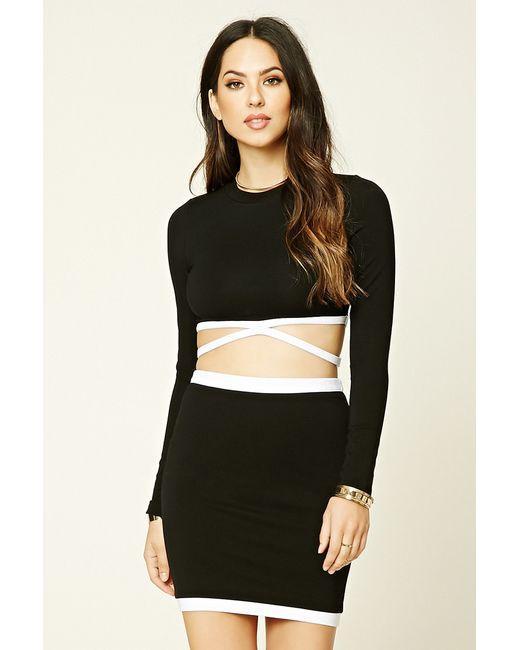
Weibliches schwarzes geripptes hohles, figurbetontes Langarmkleid